Hardman Earle

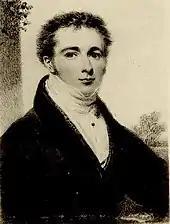
Sir Hardman Earle, 1st Baronet, slave owner, railway director

Sir Hardman Earle, 1st Baronet (11 July 1792 – 25 January 1877) was a British railway director and slave owner. Earle owned plantations and enslaved people in what is now modern-day Guyana. He bought shares in the Liverpool to Manchester railway line and became a director of the company, which later amalgamated into the London and North Western Railway.